Northrop Grumman Pegasus

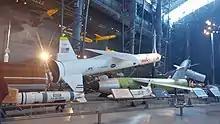
Pegasus XL at the Steven F. Udvar-Hazy Center

Pegasus components have also been the basis of other Orbital Sciences Corporation launchers. The ground-launched Taurus rocket places the Pegasus stages and a larger fairing atop a Castor 120 first stage, derived from the first stage of the MX "Peacekeeper" missile. Initial launches used refurbished MX first stages.